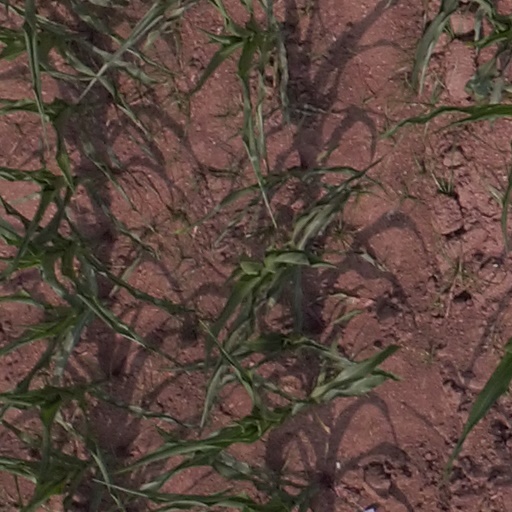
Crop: maize; corn